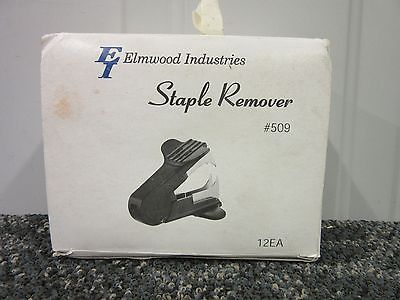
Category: stapler